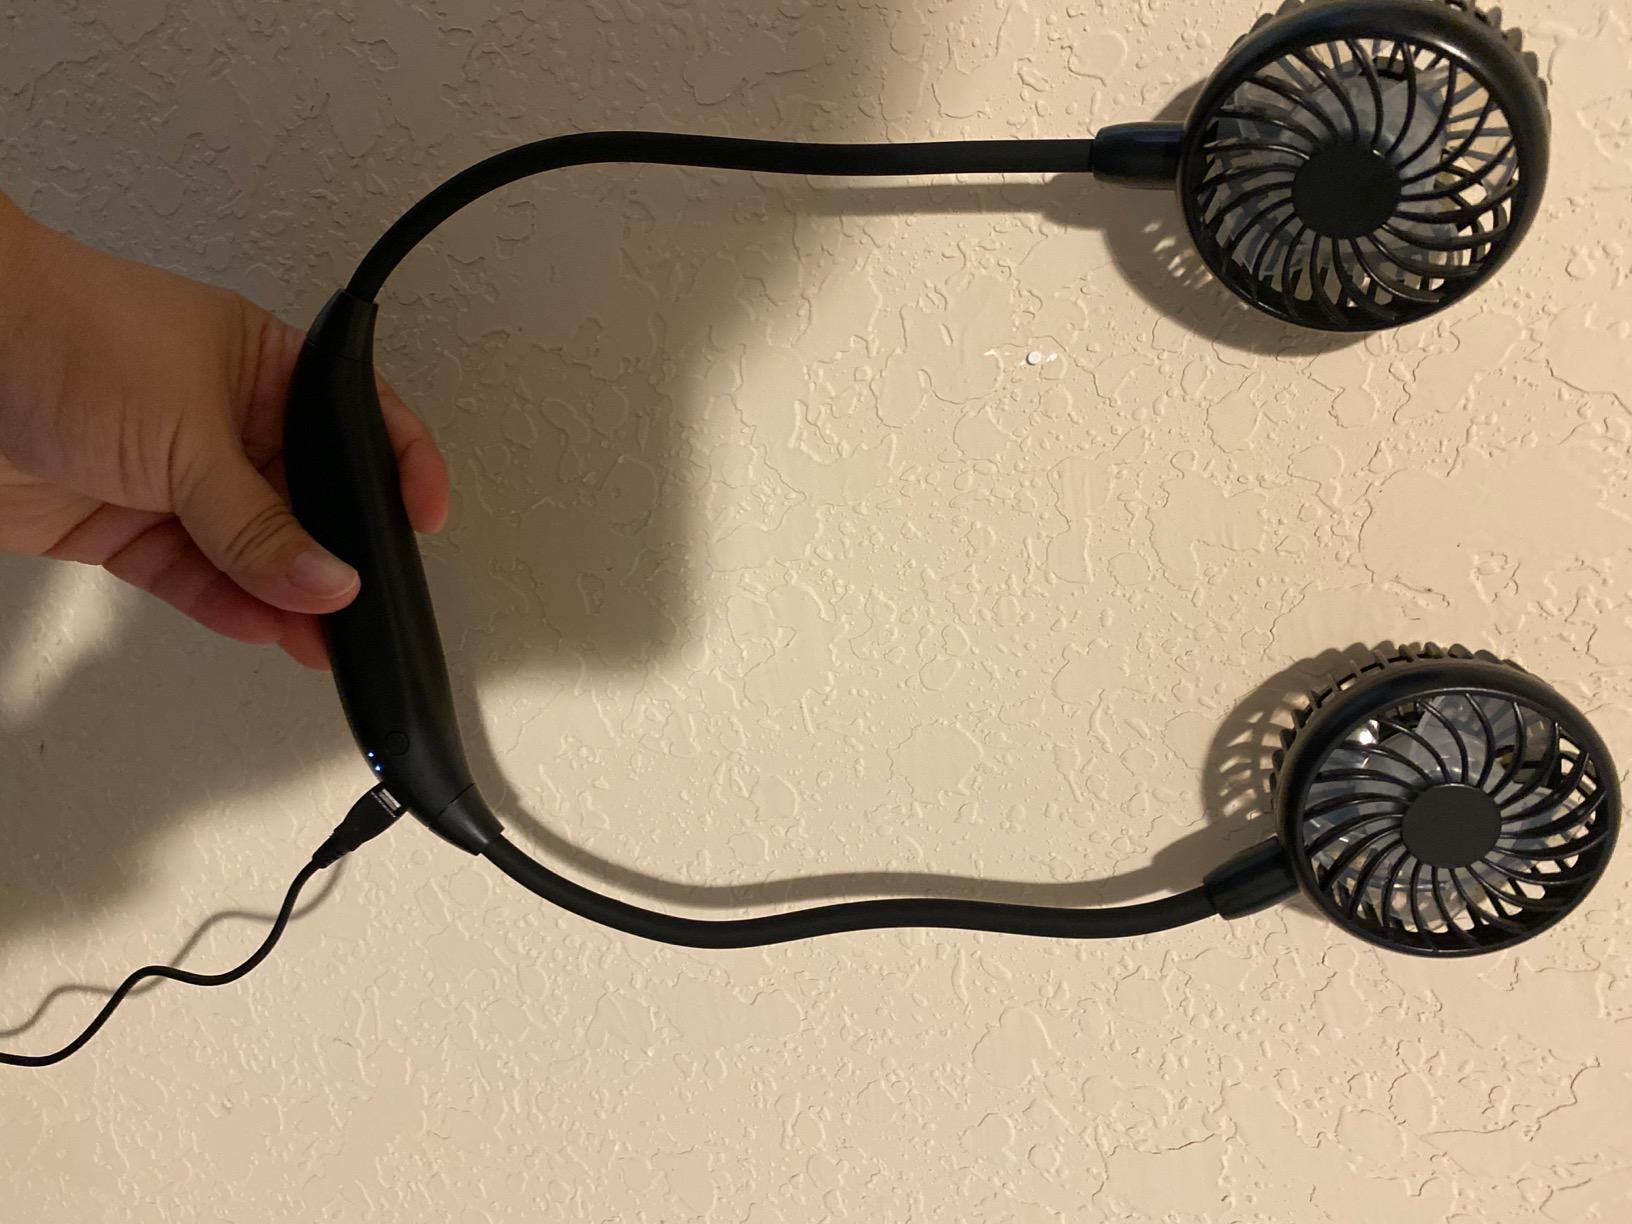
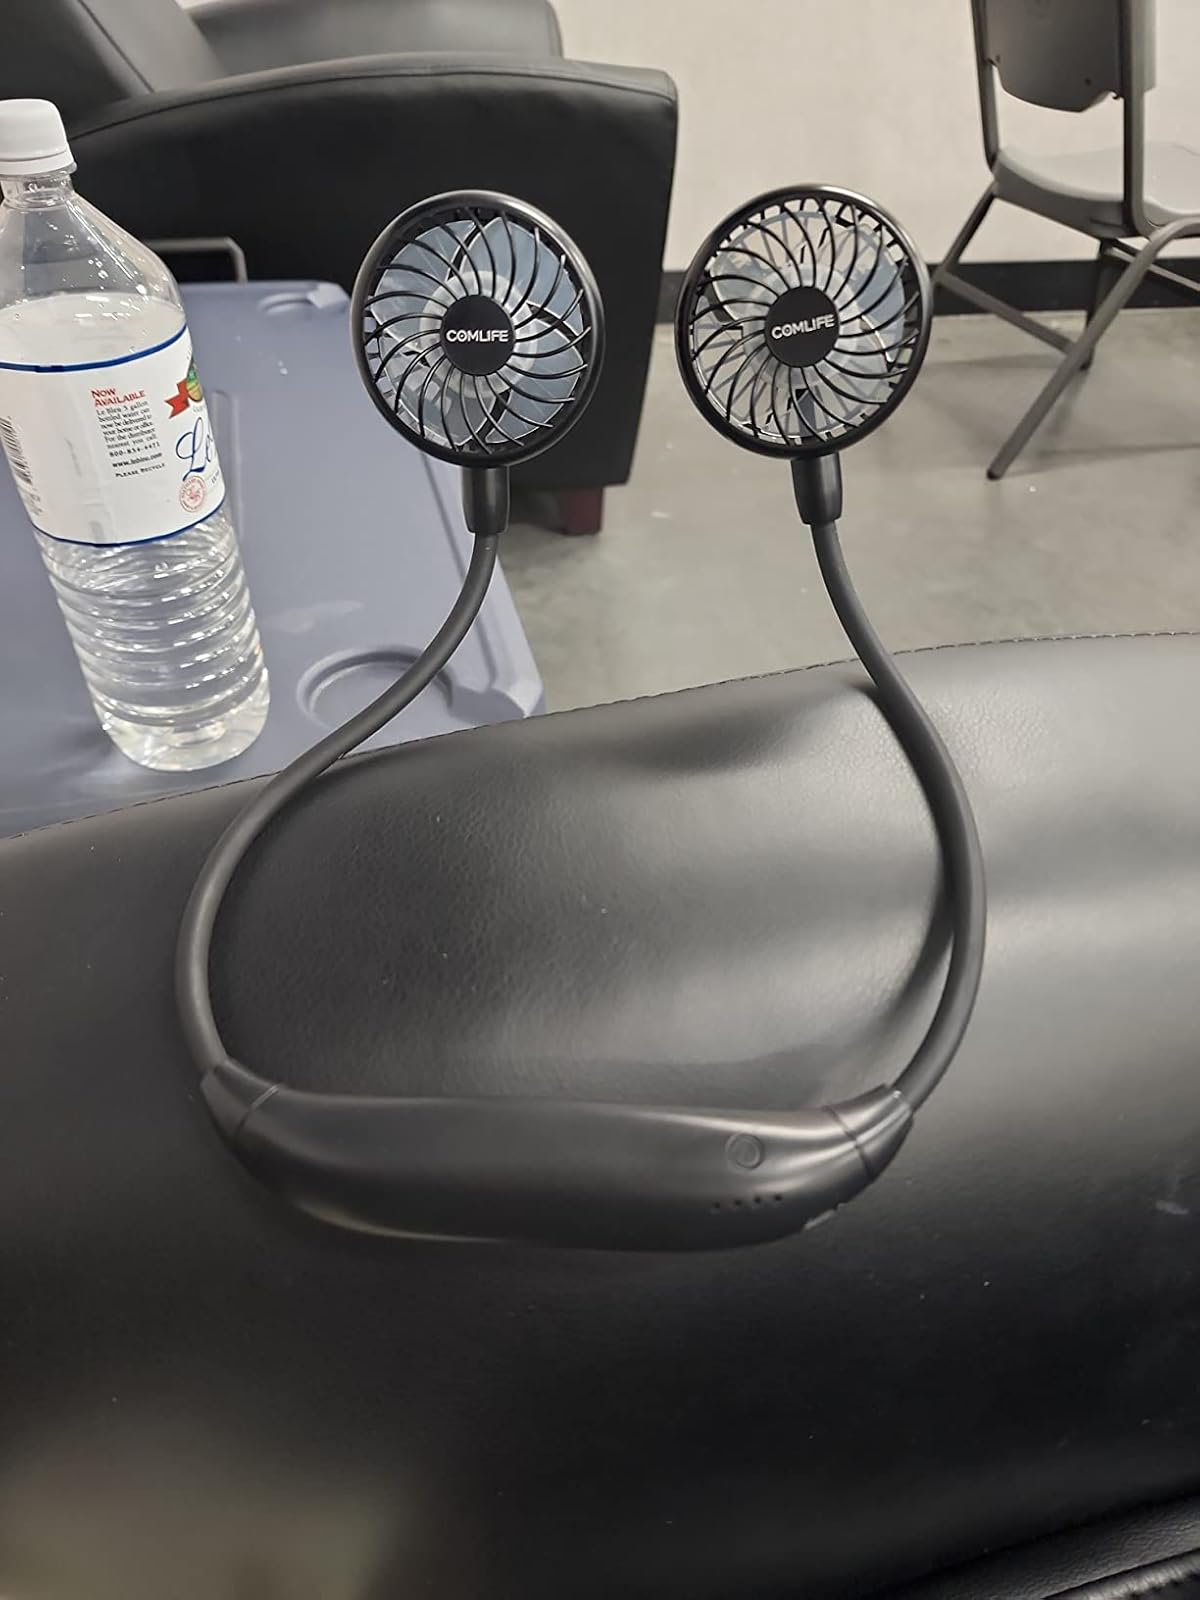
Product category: fan
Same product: yes